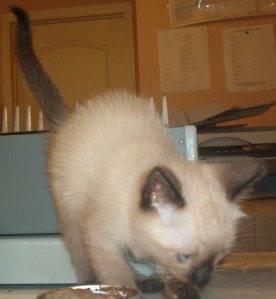
cat